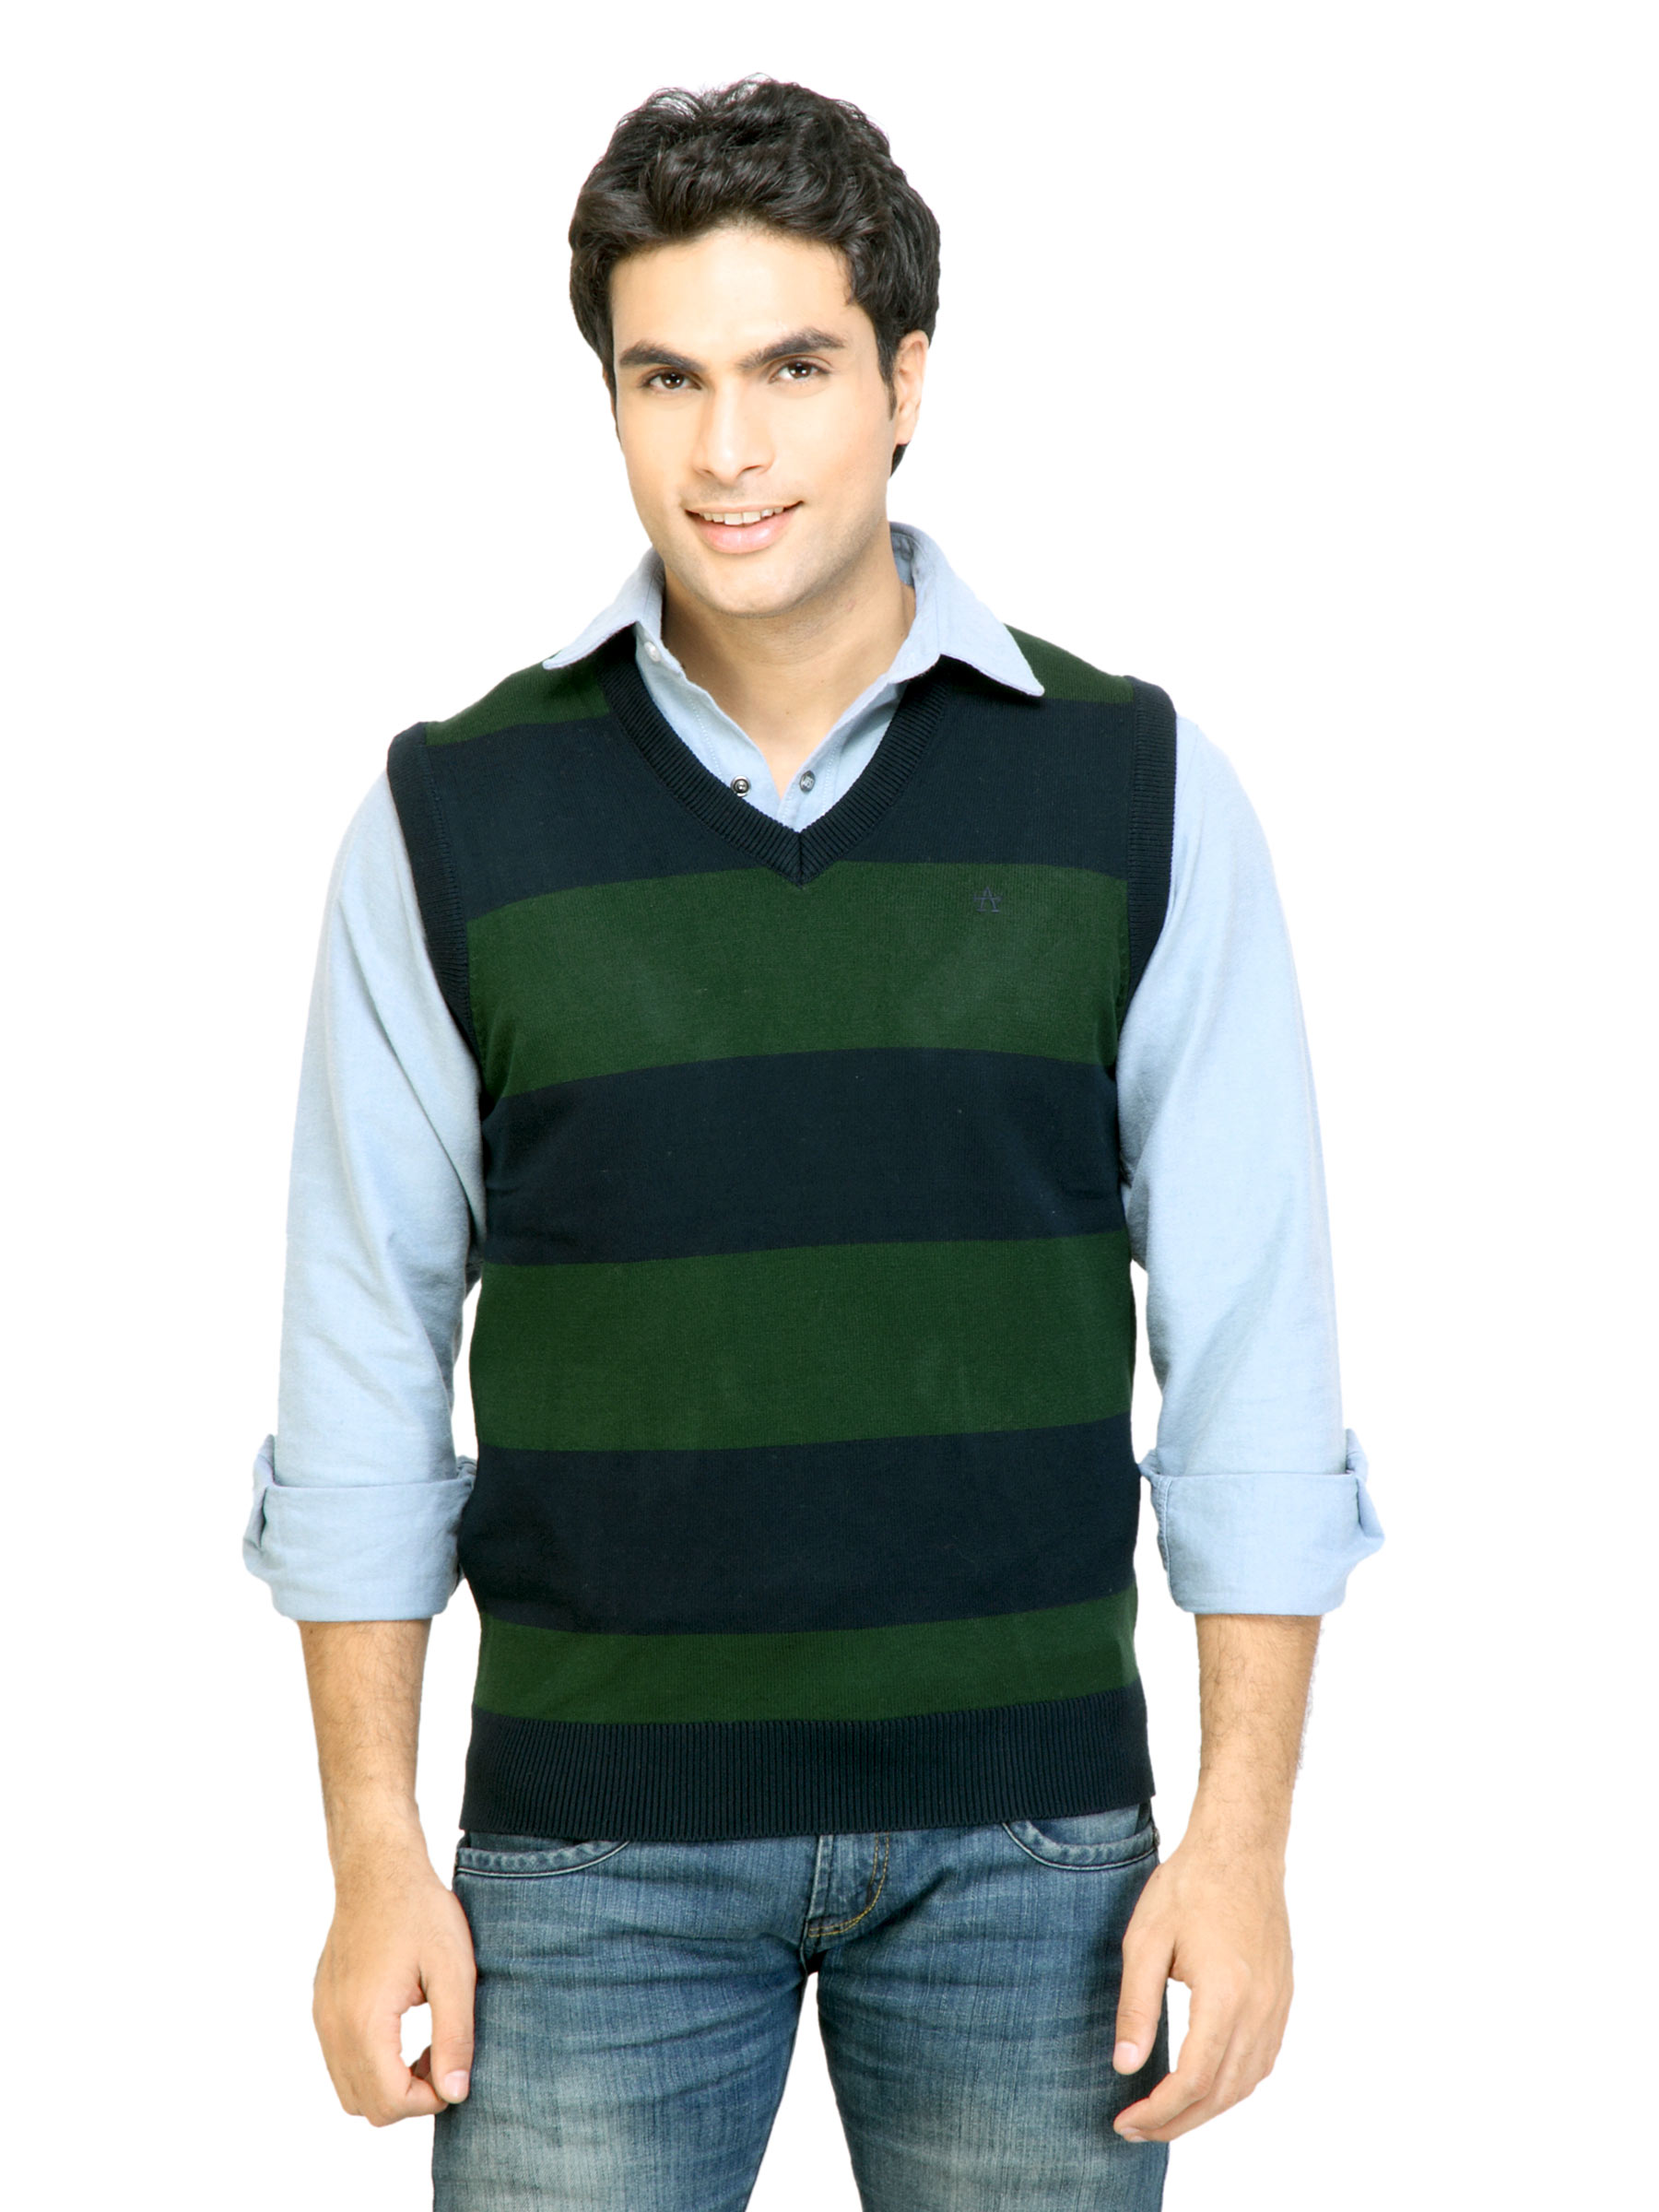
Arrow Sport Men Stripes Green Sweaters
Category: Apparel / Topwear / Sweaters
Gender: Men
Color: Green
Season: Fall 2011
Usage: Casual